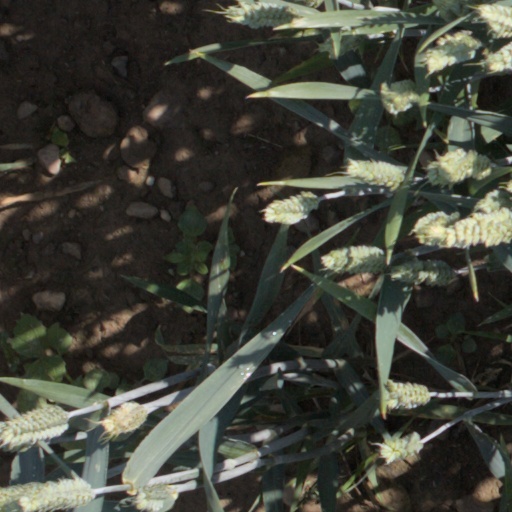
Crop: wheat